Porco bísaro

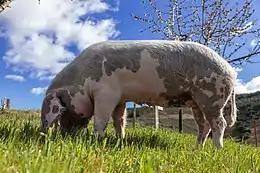
Porco Bísaro

Porco Bísaro is a domestic pig breed that is native to Portugal, typically from the Trás-os-Montes, Alto-Douro, Minho, and Beira regions.